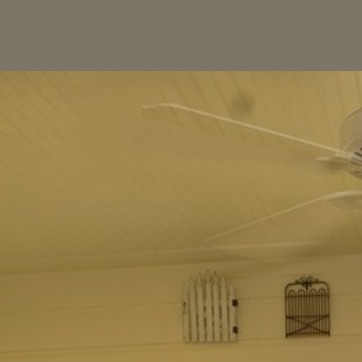
Material: painted